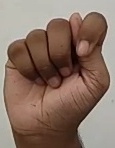
ASL sign: T